Træna Church

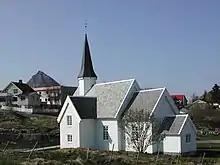
View of the church

Træna Church is a parish church of the Church of Norway in Træna Municipality in Nordland county, Norway. It is located in the village of Husøya on the island of Husøya. It is the main church for the Træna parish which is part of the Nord-Helgeland prosti (deanery) in the Diocese of Sør-Hålogaland. The white, wooden church was built in a cruciform style in 1773 using plans drawn up by the architect Jørgen Coldevin. The church seats about 200 people.